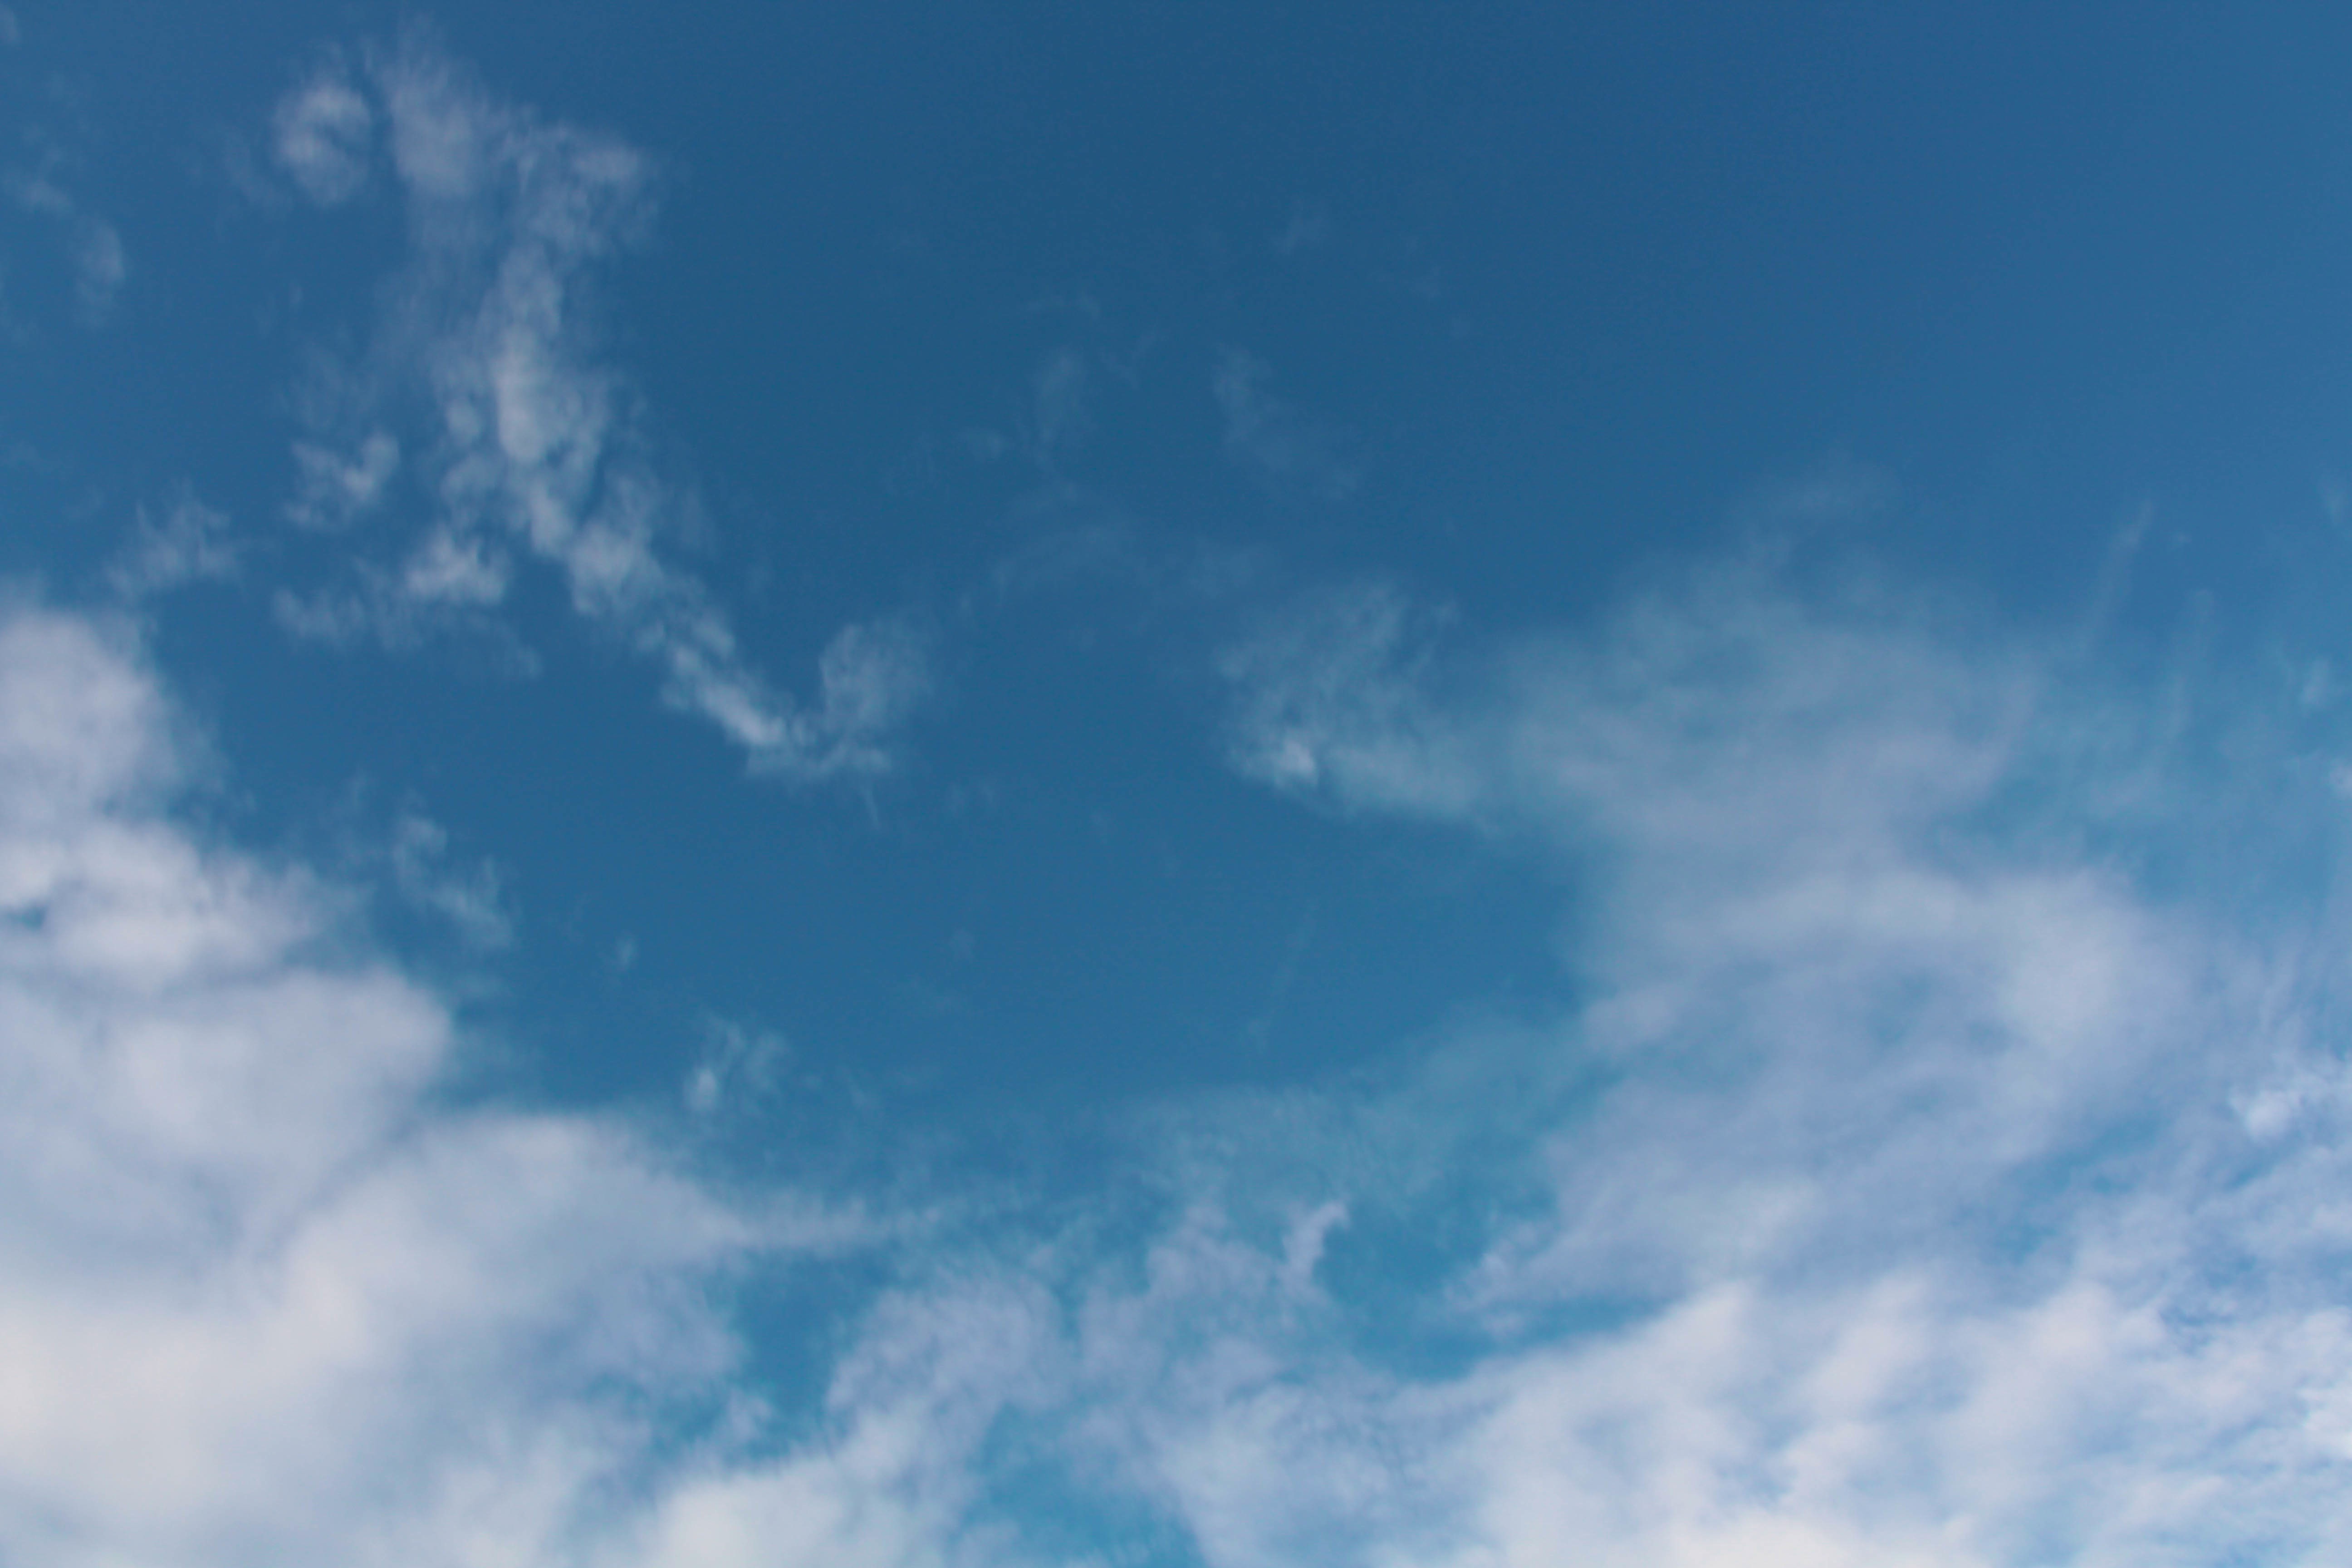
horizon, cloud, sky, sunlight, atmosphere, daytime, cumulus, blue, meteorological phenomenon, atmosphere of earth